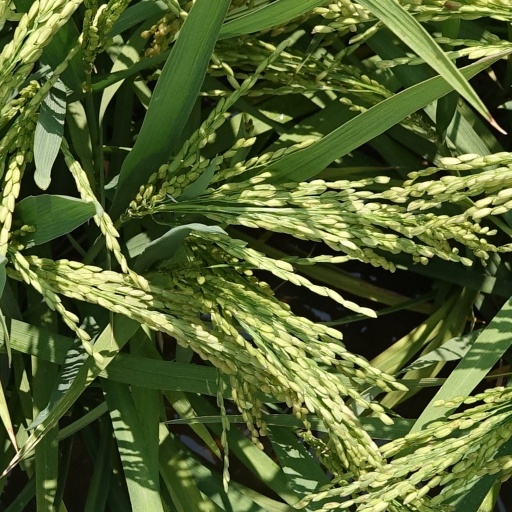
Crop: rice